Chinese martial arts

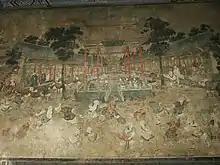
Mural at Shaolin temple from 1830's depicting forearm strikes and reverse kicks

The Shaolin style of kung fu is considered one of the earliest organized Chinese martial arts. The oldest documented evidence of Shaolin's involvement in combat dates back to a stele from 728 AD, which records two significant events: the defense of the Shaolin Monastery against bandits around 610 AD and their subsequent contribution to the defeat of Wang Shichong at the Battle of Hulao in 621 AD. However, between the 8th and 15th centuries, there are no surviving records that provide concrete proof of Shaolin's involvement in combat activities.